Italian cuisine

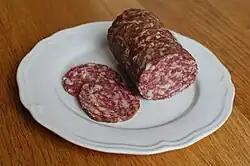
, a classic Tuscan salami

On the coast of Marche, fish and seafood are produced. Inland, wild and domestic pigs are used for sausages and prosciuttos. These prosciuttos are not thinly sliced, but cut into bite-sized chunks. Suckling pig, chicken, and fish are often stuffed with rosemary or fennel fronds and garlic before being roasted or placed on the spit.